Chinese home run

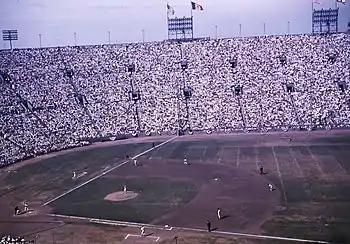
A baseball game being played in a stadium with high stands, seen from the right field side. The United States and Los Angeles flags are flying above the left field foul line, which is shorter than usual

Game 5 of that year's World Series, ultimately won by the Dodgers over the Chicago White Sox, would be the last postseason Major League Baseball game played at the Coliseum. After two more seasons at the Coliseum, the Dodgers moved to Dodger Stadium in 1962, where they have played home games since. After the then–Los Angeles Angels' first American League season in 1961, the club asked for a new home in the Los Angeles area, initially asking if they could play in the Coliseum. Frick refused.